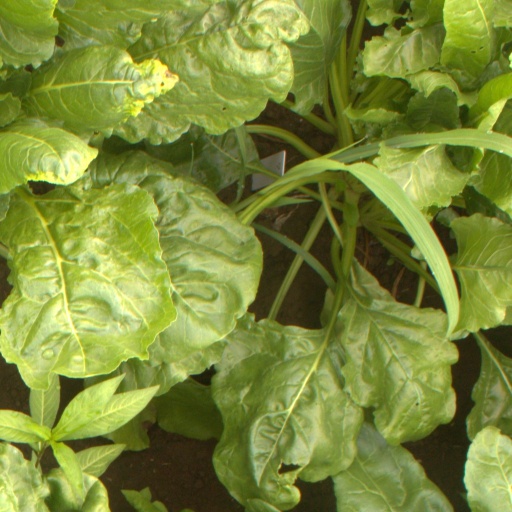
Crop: sugar beet